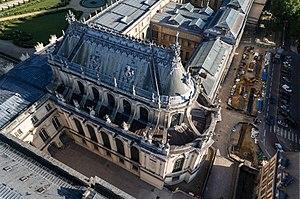
Vue aérienne du Château de Versailles en France